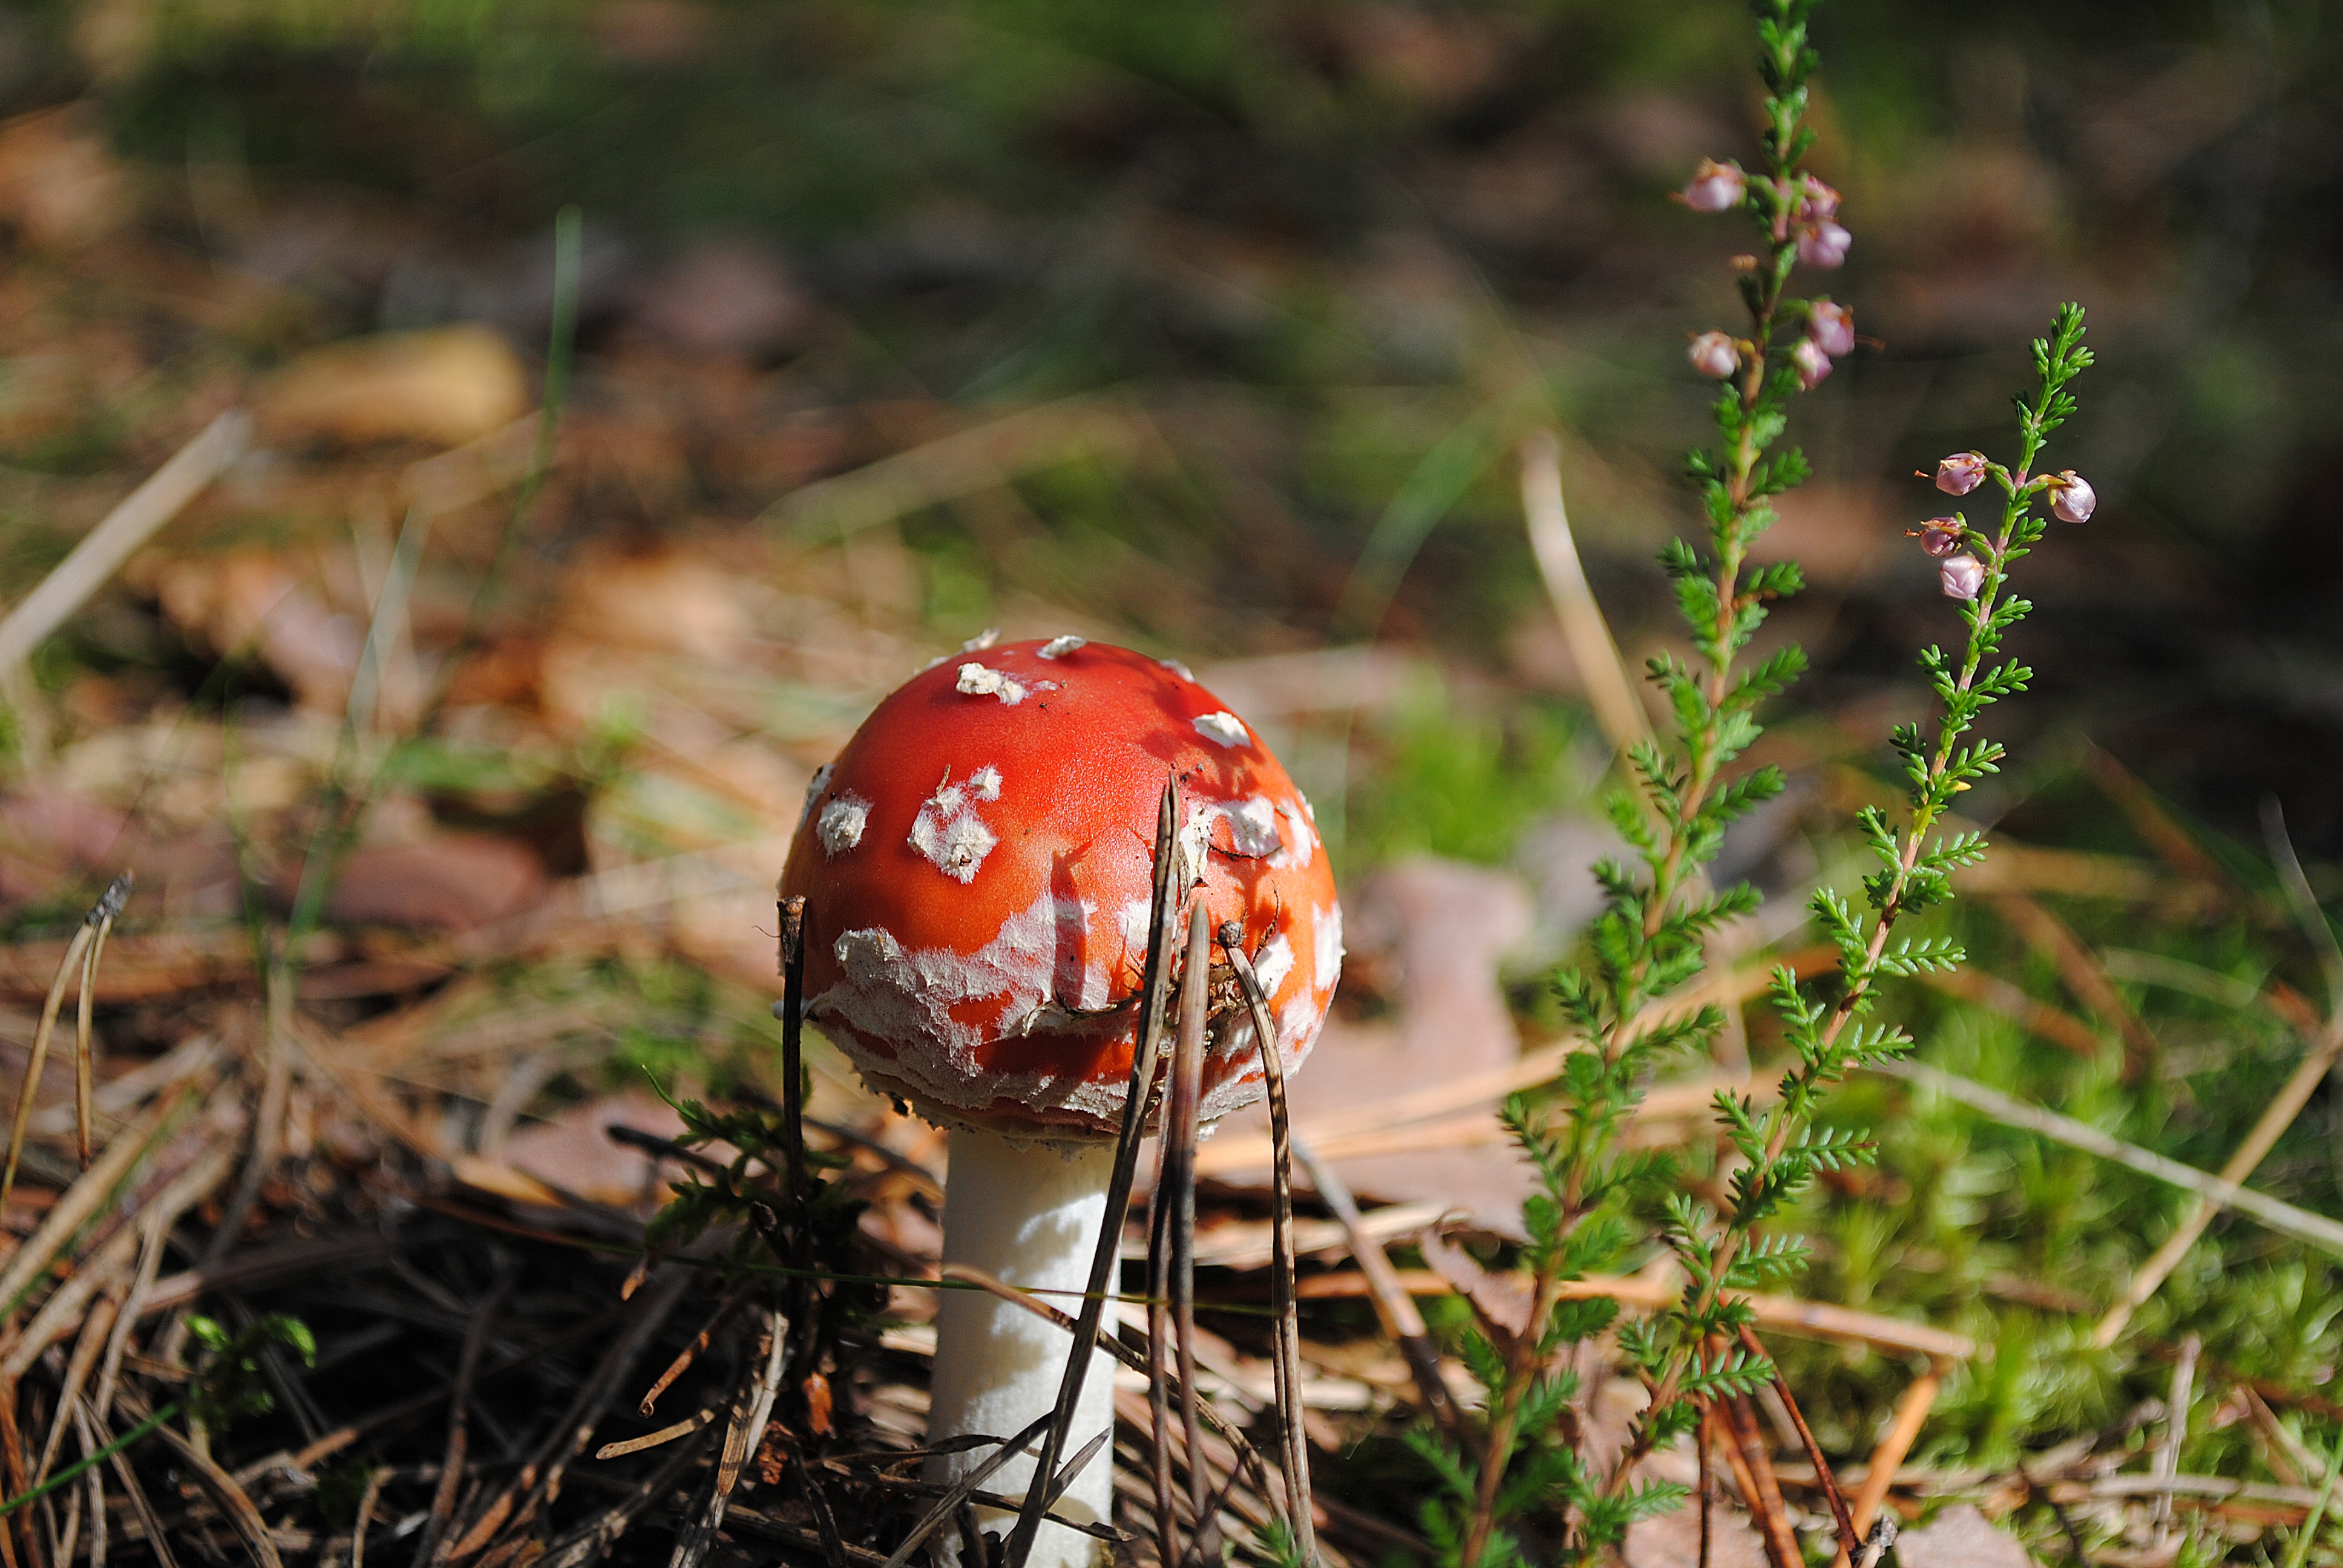
nature, forest, plant, flower, wild, food, macro, autumn, botany, mushroom, flora, fauna, outdoors, fungus, background, mushrooms, woodland, macro photography, nerivill1